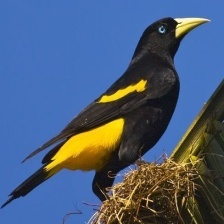
Species: YELLOW CACIQUE
Scientific name: CACICUS CELA